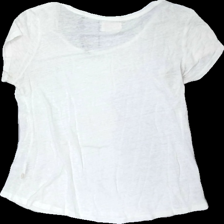
View: back
Type: T-shirt
Category: Ladies
Brand: Holly And Whyte (Lindex)
Colors: White
Material: 100% cotton
Cut: Regular, C-collar
Size: S
Season: All
Stains: Major
Price range: <50
Recommended usage: Export